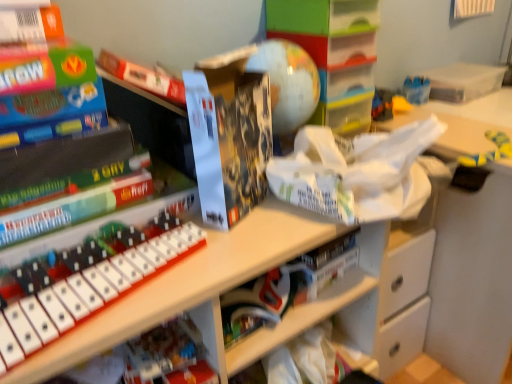
Question: Locate the paperback book lying behind the white matte keyboard at center, which is the 2th shelf in top-to-bottom order. Your answer should be formatted as a tuple, i.e. [(x, y)], where the tuple contains the x and y coordinates of a point satisfying the conditions above. The coordinates should be between 0 and 1, indicating the normalized pixel location of the point.
Answer: [(0.447, 0.352)]